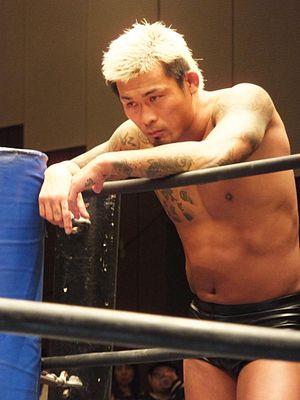
Yukio Sakaguchi, né le 26 juillet 1973 à Tokyo, est un pratiquant d'arts martiaux mixtes et un catcheur japonais, qui travaille actuellement à la Dramatic Dream Team.